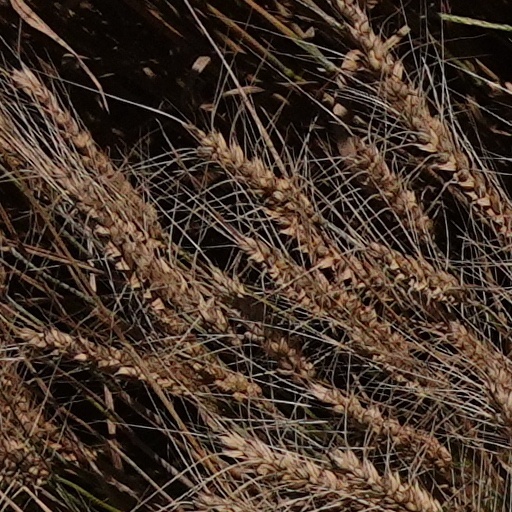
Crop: wheat